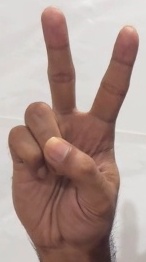
ASL sign: V